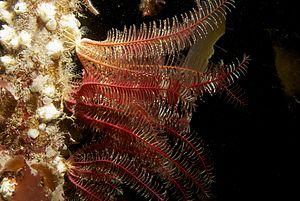
Les échinodermes forment un embranchement d'animaux marins benthiques présents à toutes les profondeurs océaniques, et dont les premières traces fossiles remontent au Cambrien.
Articulata est une sous-classe de crinoïdes, qui contient selon certaines classifications jusqu'à 50 familles.
Les Crinoïdes forment une classe d'animaux marins appartenant à l'embranchement des échinodermes.
La comatule commune est une comatule de la famille des Antedonidés.